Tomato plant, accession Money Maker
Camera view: vertical (180 deg); turntable rotation: 180 degrees
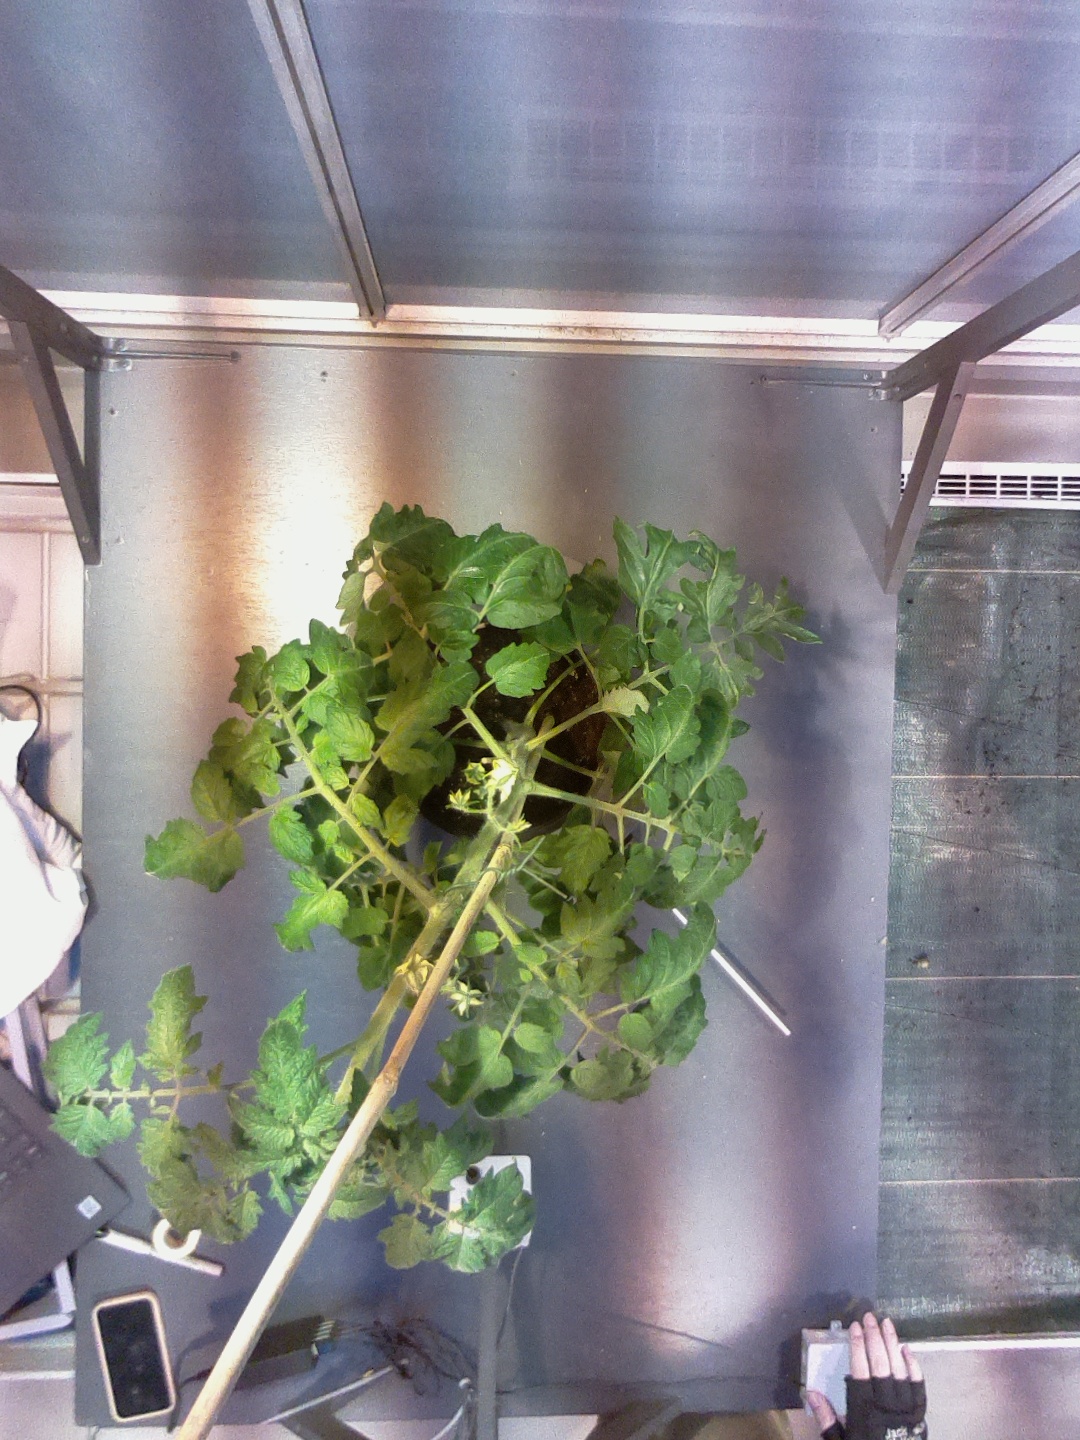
BBCH growth stage 66: Full flowering, 60%-70% of flowers open, more petals falling